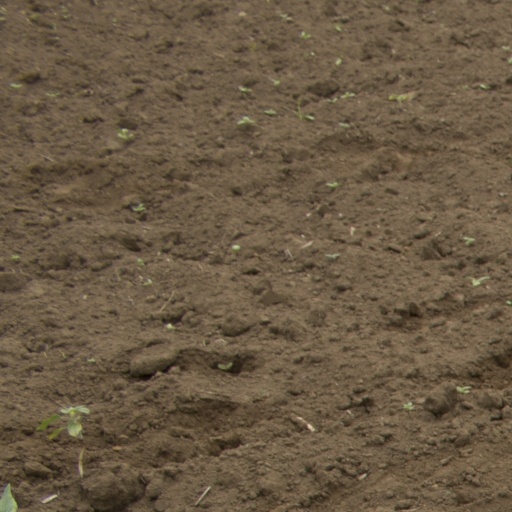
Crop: Jerusalem artichoke